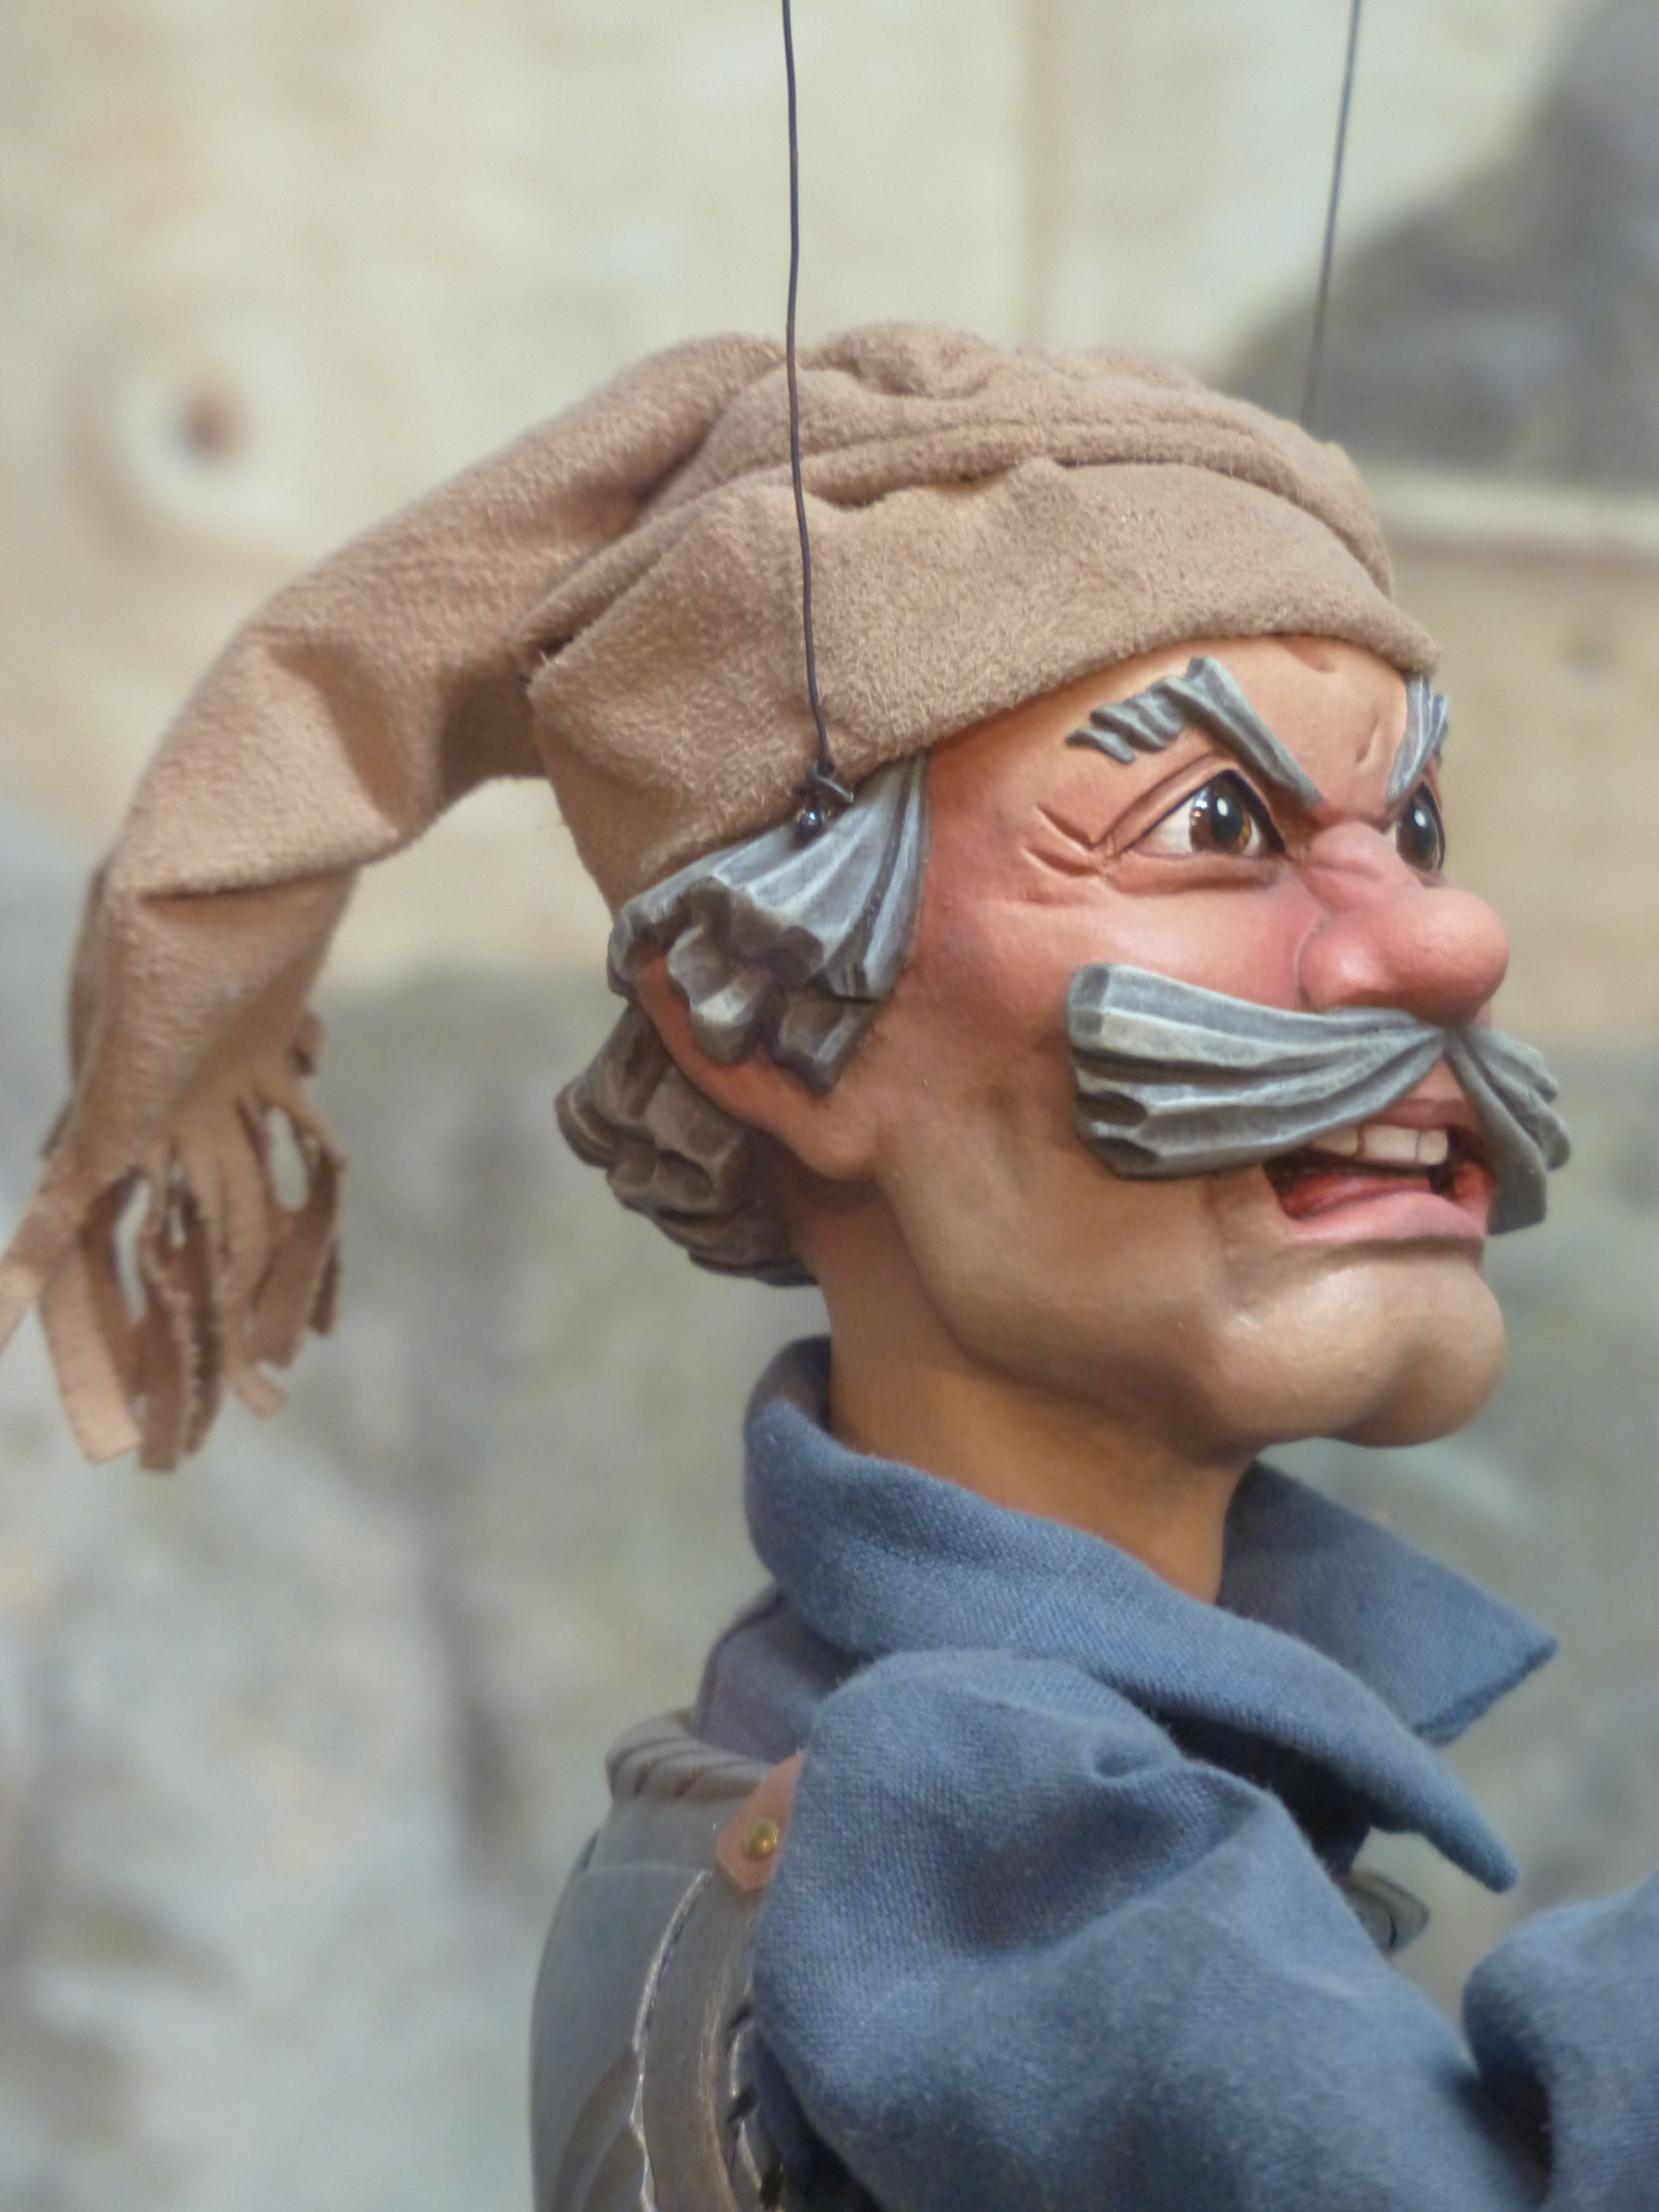
man, monument, statue, human, clothing, toy, puppet, sculpture, doll, art, head, figurine, grim, evil, applied, acting, upset, puppeteer